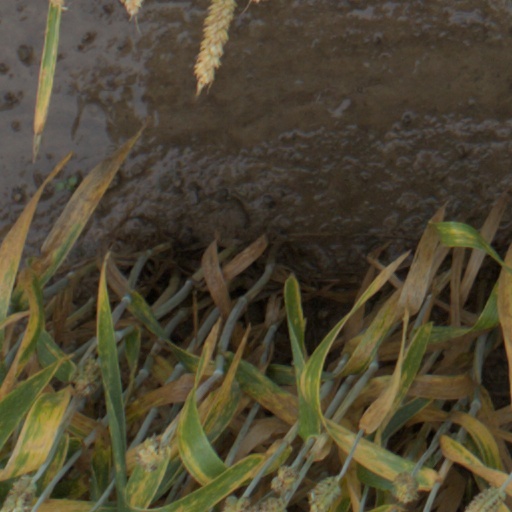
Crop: wheat